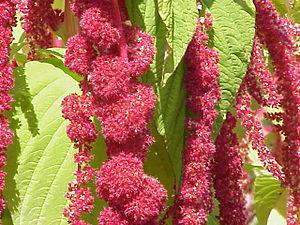
Cette liste de Tracheophyta de Bosnie-Herzégovine, ainsi que d’espèces introduites est un aperçu incomplet d’espèces de mousses, de fougères, de gymnospermes et d’angiospermes citées dans la littérature disponible en langues bosniaque, croate, serbe et serbo-croate. Cet aperçu n’inclue pas des espèces cultivées ni celles occasionnellement introduites.